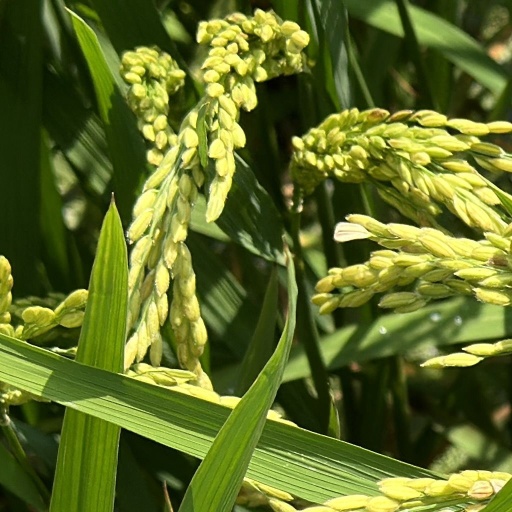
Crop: rice